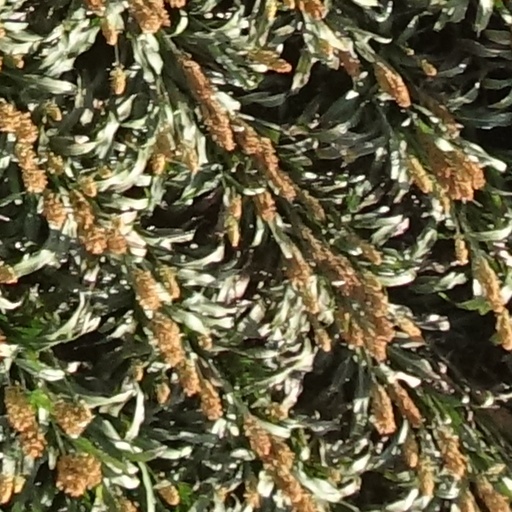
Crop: sorghum